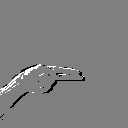
ASL letter: h